Five Nights at Freddy's 2

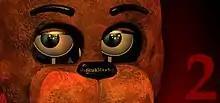
Steam storefront header

Five Nights at Freddy's 2 (FNaF 2) is a 2014 point-and-click survival horror game developed and published by Scott Cawthon. It is the second main installment in the "Five Nights at Freddy's" series. Set in a fictional pizzeria, the player takes on the role of night security guards Jeremy Fitzgerald and Fritz Smith, defending themselves from the restaurant's hostile animatronic mascots. The player cannot leave their office, but has access to a flashlight and security cameras throughout the restaurant to monitor animatronic activity. Wearing a mask that looks like one of the animatronics allows the player to avoid being detected in most cases, though some animatronics are repelled via other methods. If the player is detected, they will be jumpscared and experience a game over. As the game progresses, Atari-styled minigames and phone calls provide insight into the history of the restaurant.